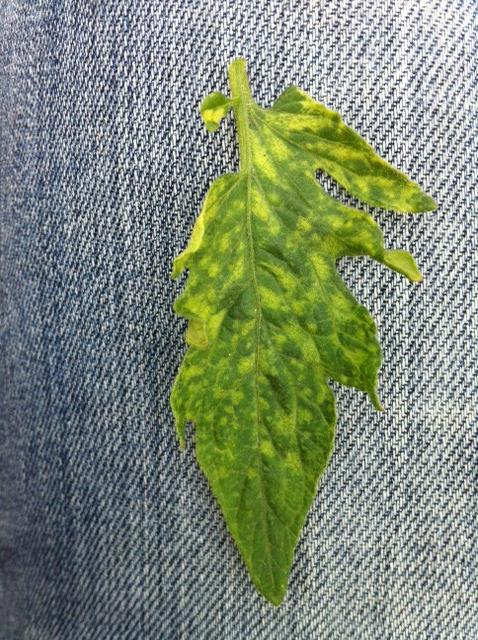
Labels: Tomato leaf mosaic virus